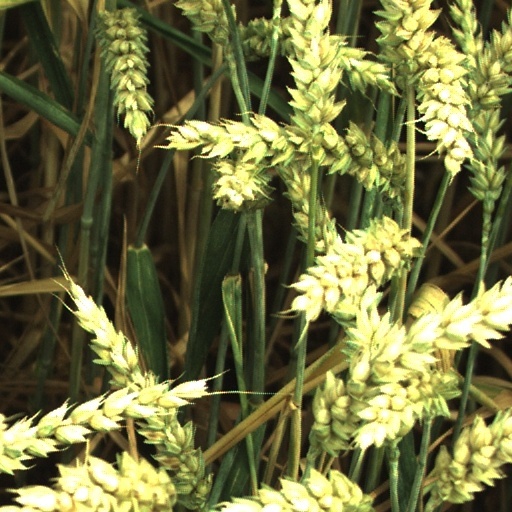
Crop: wheat